Árnagarður

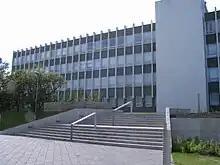
in 2009

Most of the building is used for staff offices and classrooms, but it also houses a small cafeteria. The building is used mostly by the University's Faculty of Humanities.